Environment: real
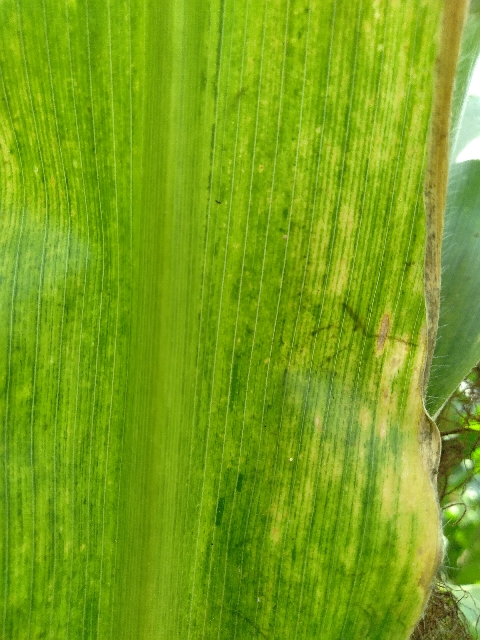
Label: lethal_necrosis